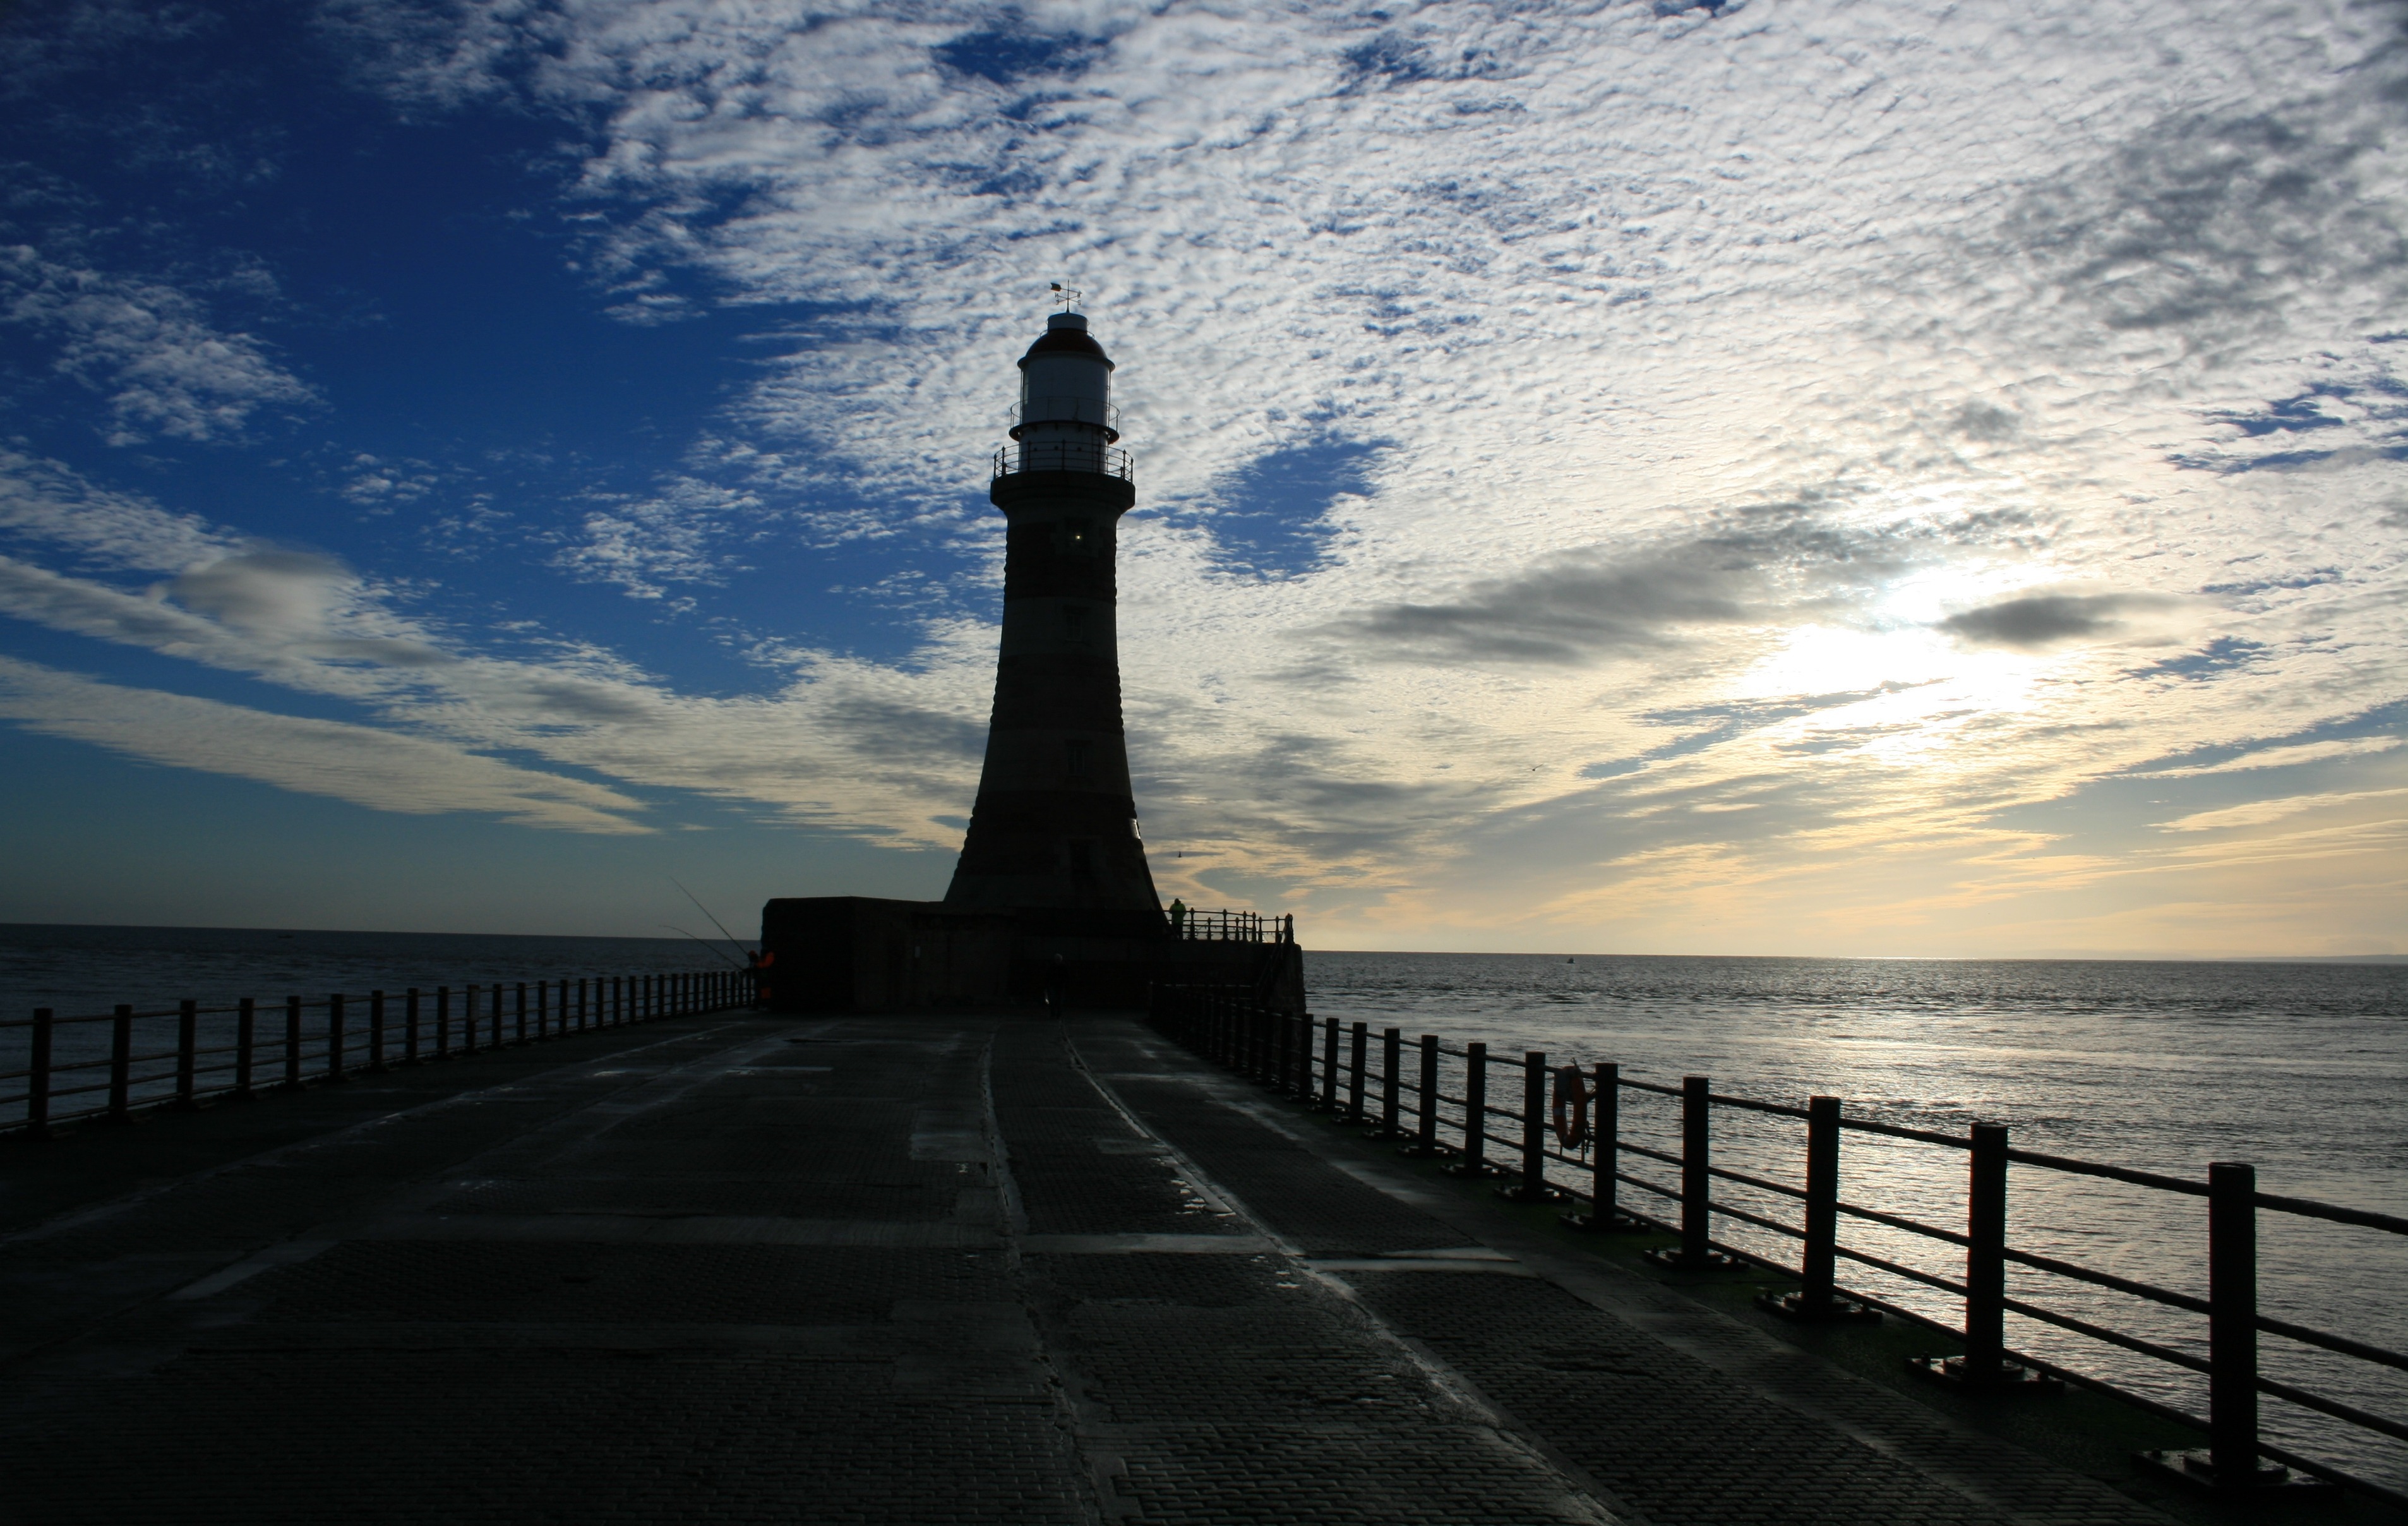
beach, sea, coast, water, ocean, horizon, cloud, lighthouse, sky, sunrise, sunset, sunlight, morning, dawn, pier, river, dusk, evening, reflection, tower, scenic, landmark, clouds, sunderland, wear, roker